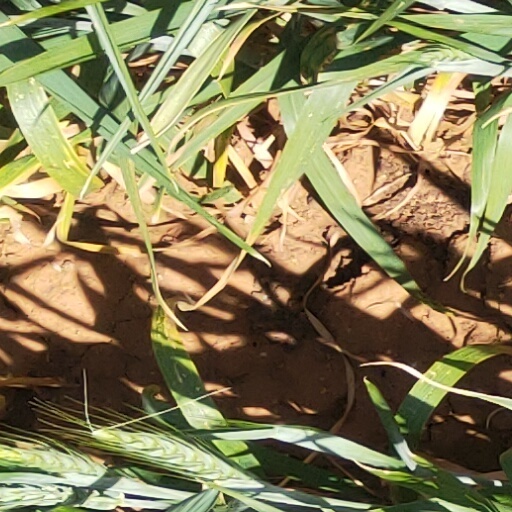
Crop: wheat